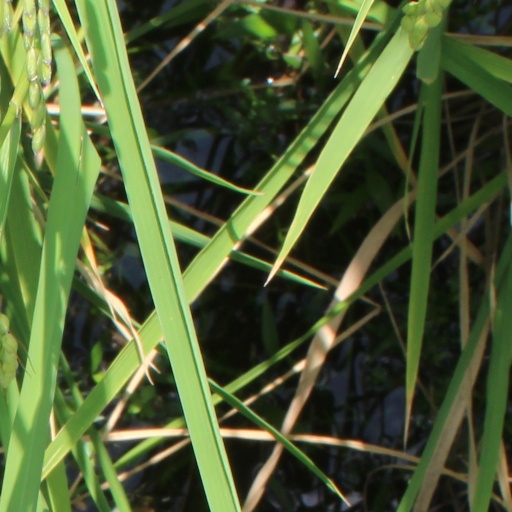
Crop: rice